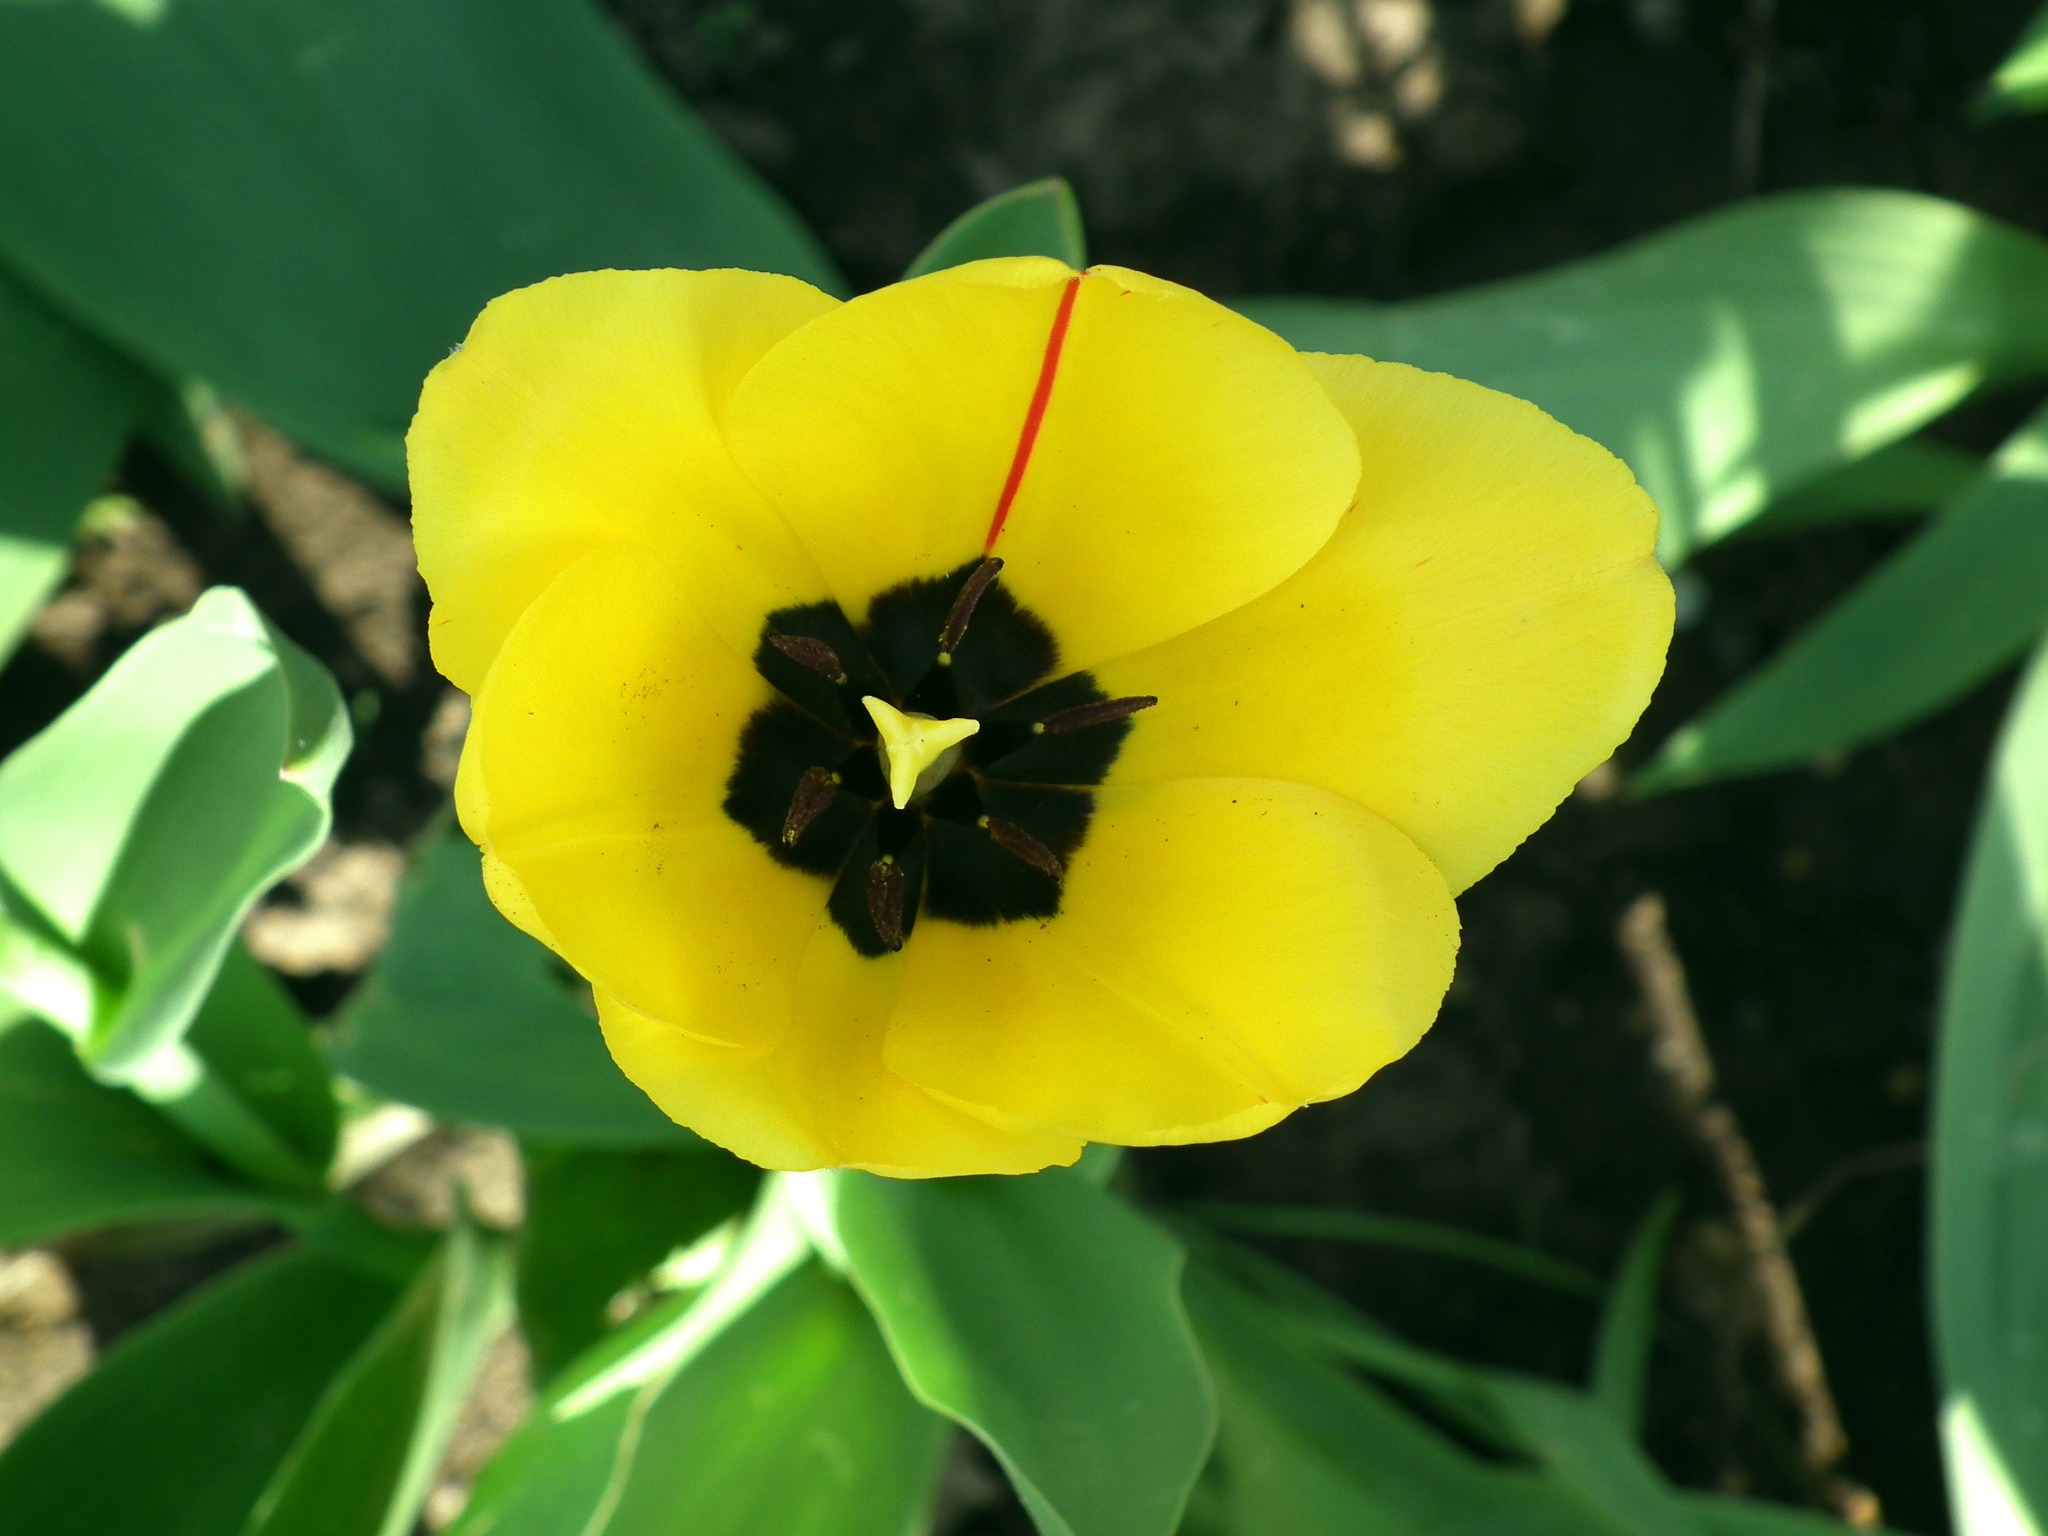
nature, plant, flower, petal, bloom, tulip, spring, green, botany, yellow, garden, flora, wildflower, flowers, sheet, leaves, bright, beautiful, tulips, yellow flowers, macro photography, garden flowers, greens, green leaves, garden flower, flowering plant, land plant